Sattagydia

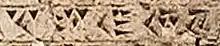
The name for Sattagydia ("Thataguš") in the DNa inscription of Darius I.

Sattagydia or Thatagush (Old Persian: 𐎰𐎫𐎦𐎢𐏁 "Thataguš", country of the "hundred cows") was one of the easternmost regions of the Achaemenid Empire, part of its Seventh tax district according to Herodotus, along with Gandārae, Dadicae and Aparytae. It was situated east of the Sulaiman Mountains up to the Indus in the Kurram River basin around Bannu in modern day's southern Khyber Pakhtunkhwa, Pakistan. Sattagydia was no longer mentioned by the third century BC, probably having been absorbed into one of the adjoining provinces.